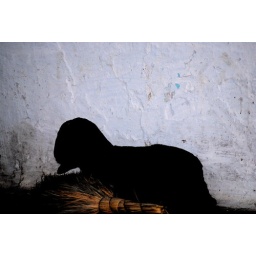
A black baby goat sitting against a white wall.